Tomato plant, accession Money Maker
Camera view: tilt-top (135 deg); turntable rotation: 270 degrees
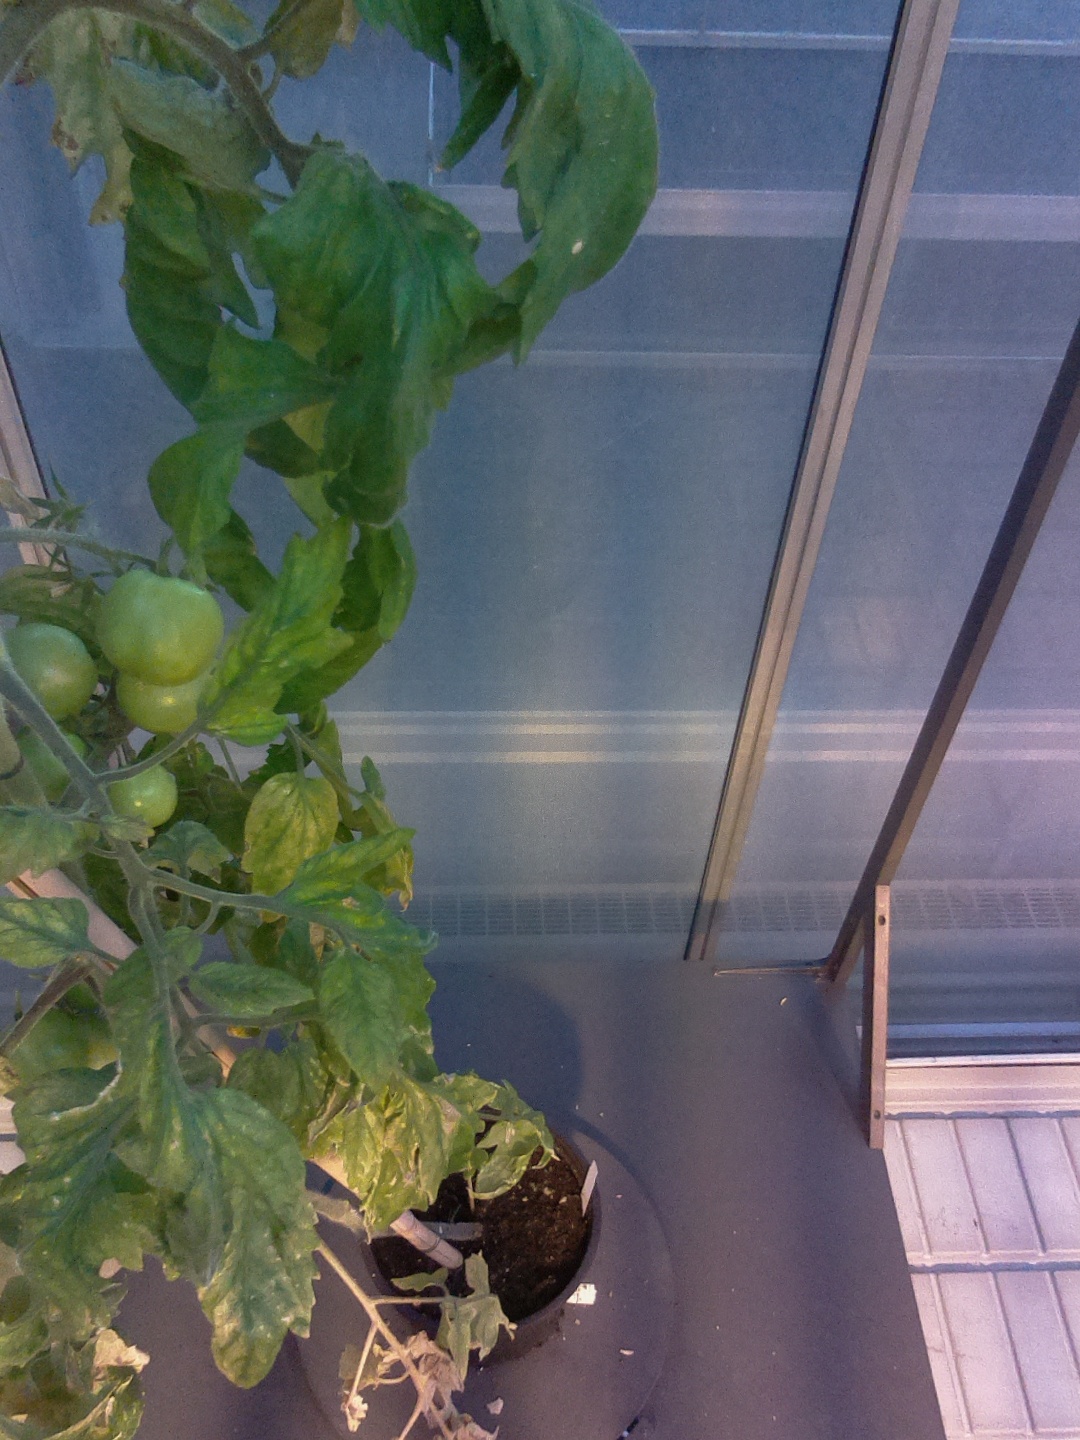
BBCH growth stage 79: 90% -100% of final fruit size